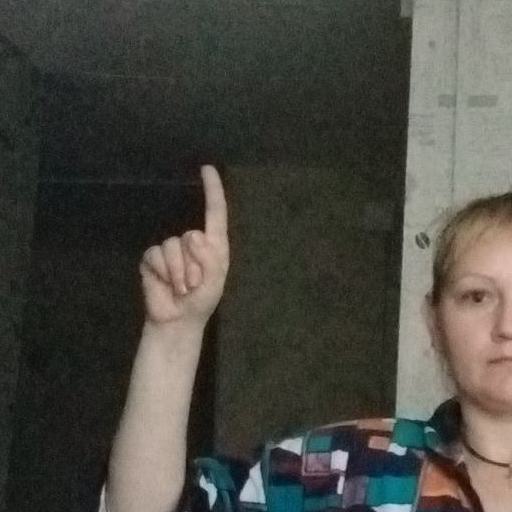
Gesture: one